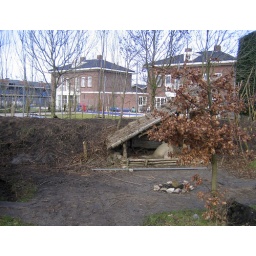
wood wall behind bronze age farm was taken down and will be replaced by a plastic one